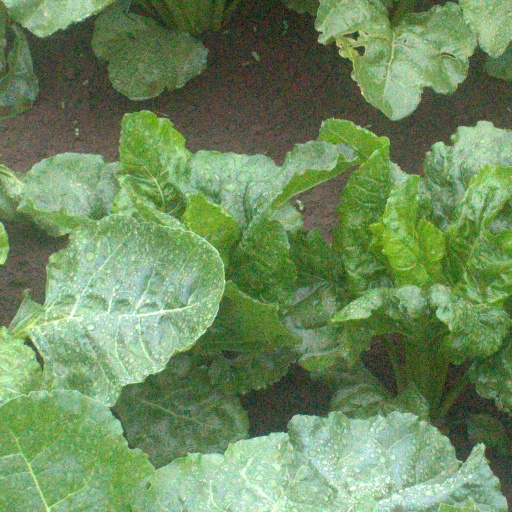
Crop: sugar beet